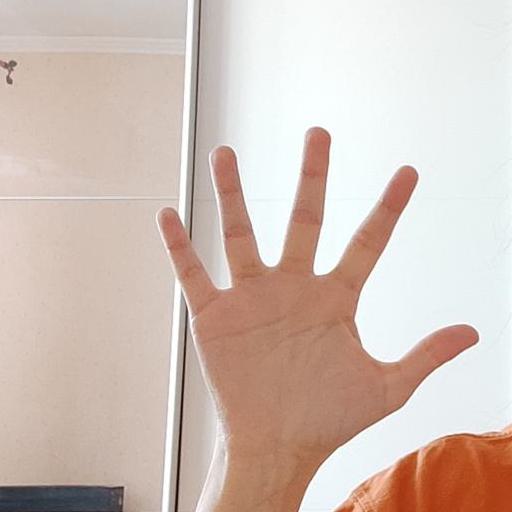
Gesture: palm